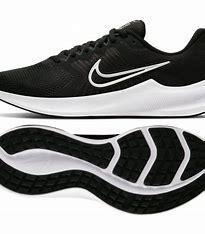
Brand: Nike
Model: Downshifter 11